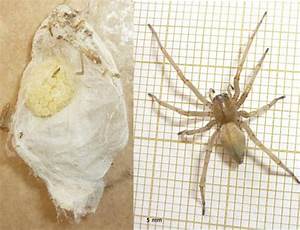
Label: ragno